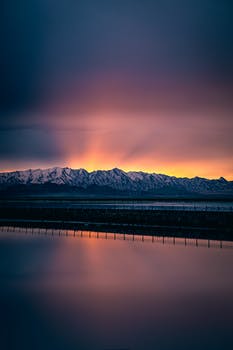
Label: No Watermark